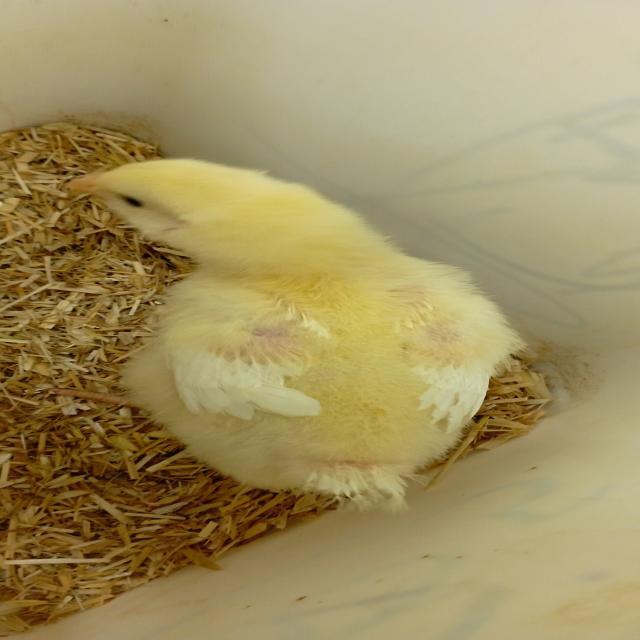
Weight: 195 g